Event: Nepal Earthquake
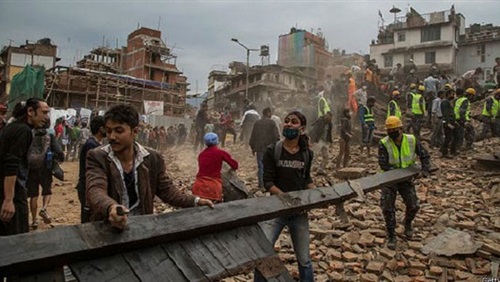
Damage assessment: damage